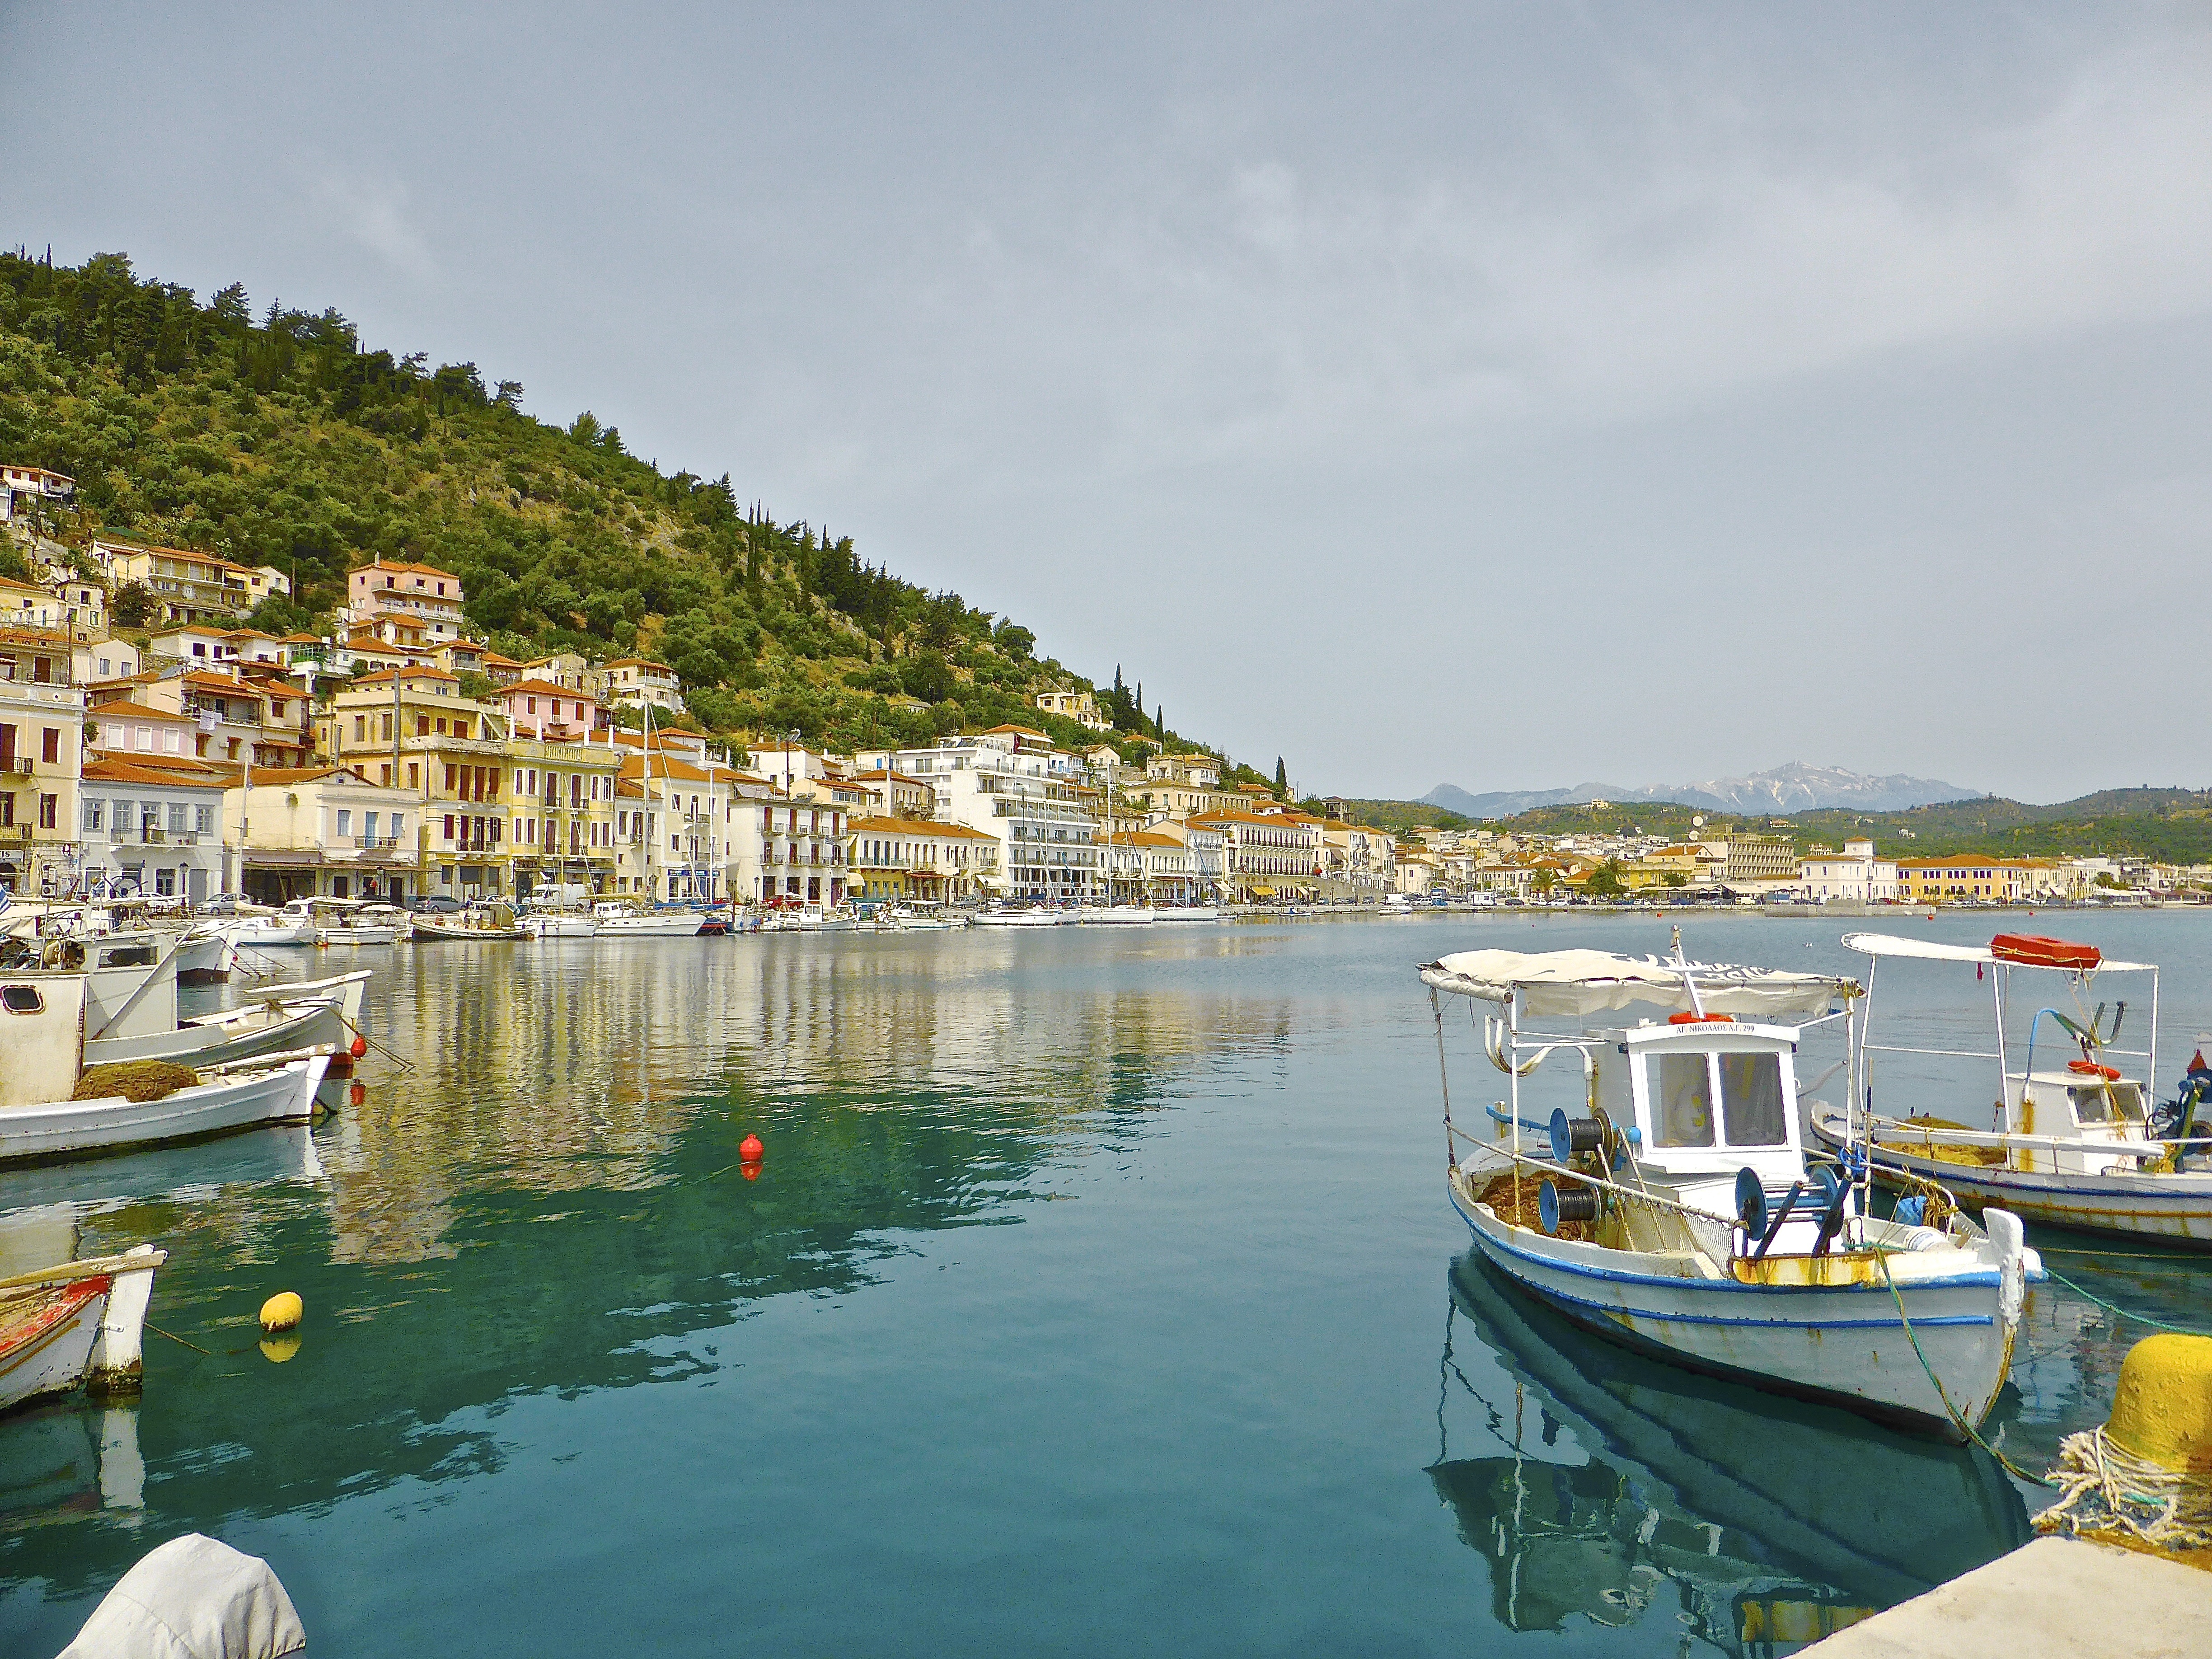
sea, coast, water, dock, boat, vacation, seaside, mediterranean, vehicle, tranquil, bay, harbor, harbour, marina, port, waterway, body of water, nautical, boating, boats, channel